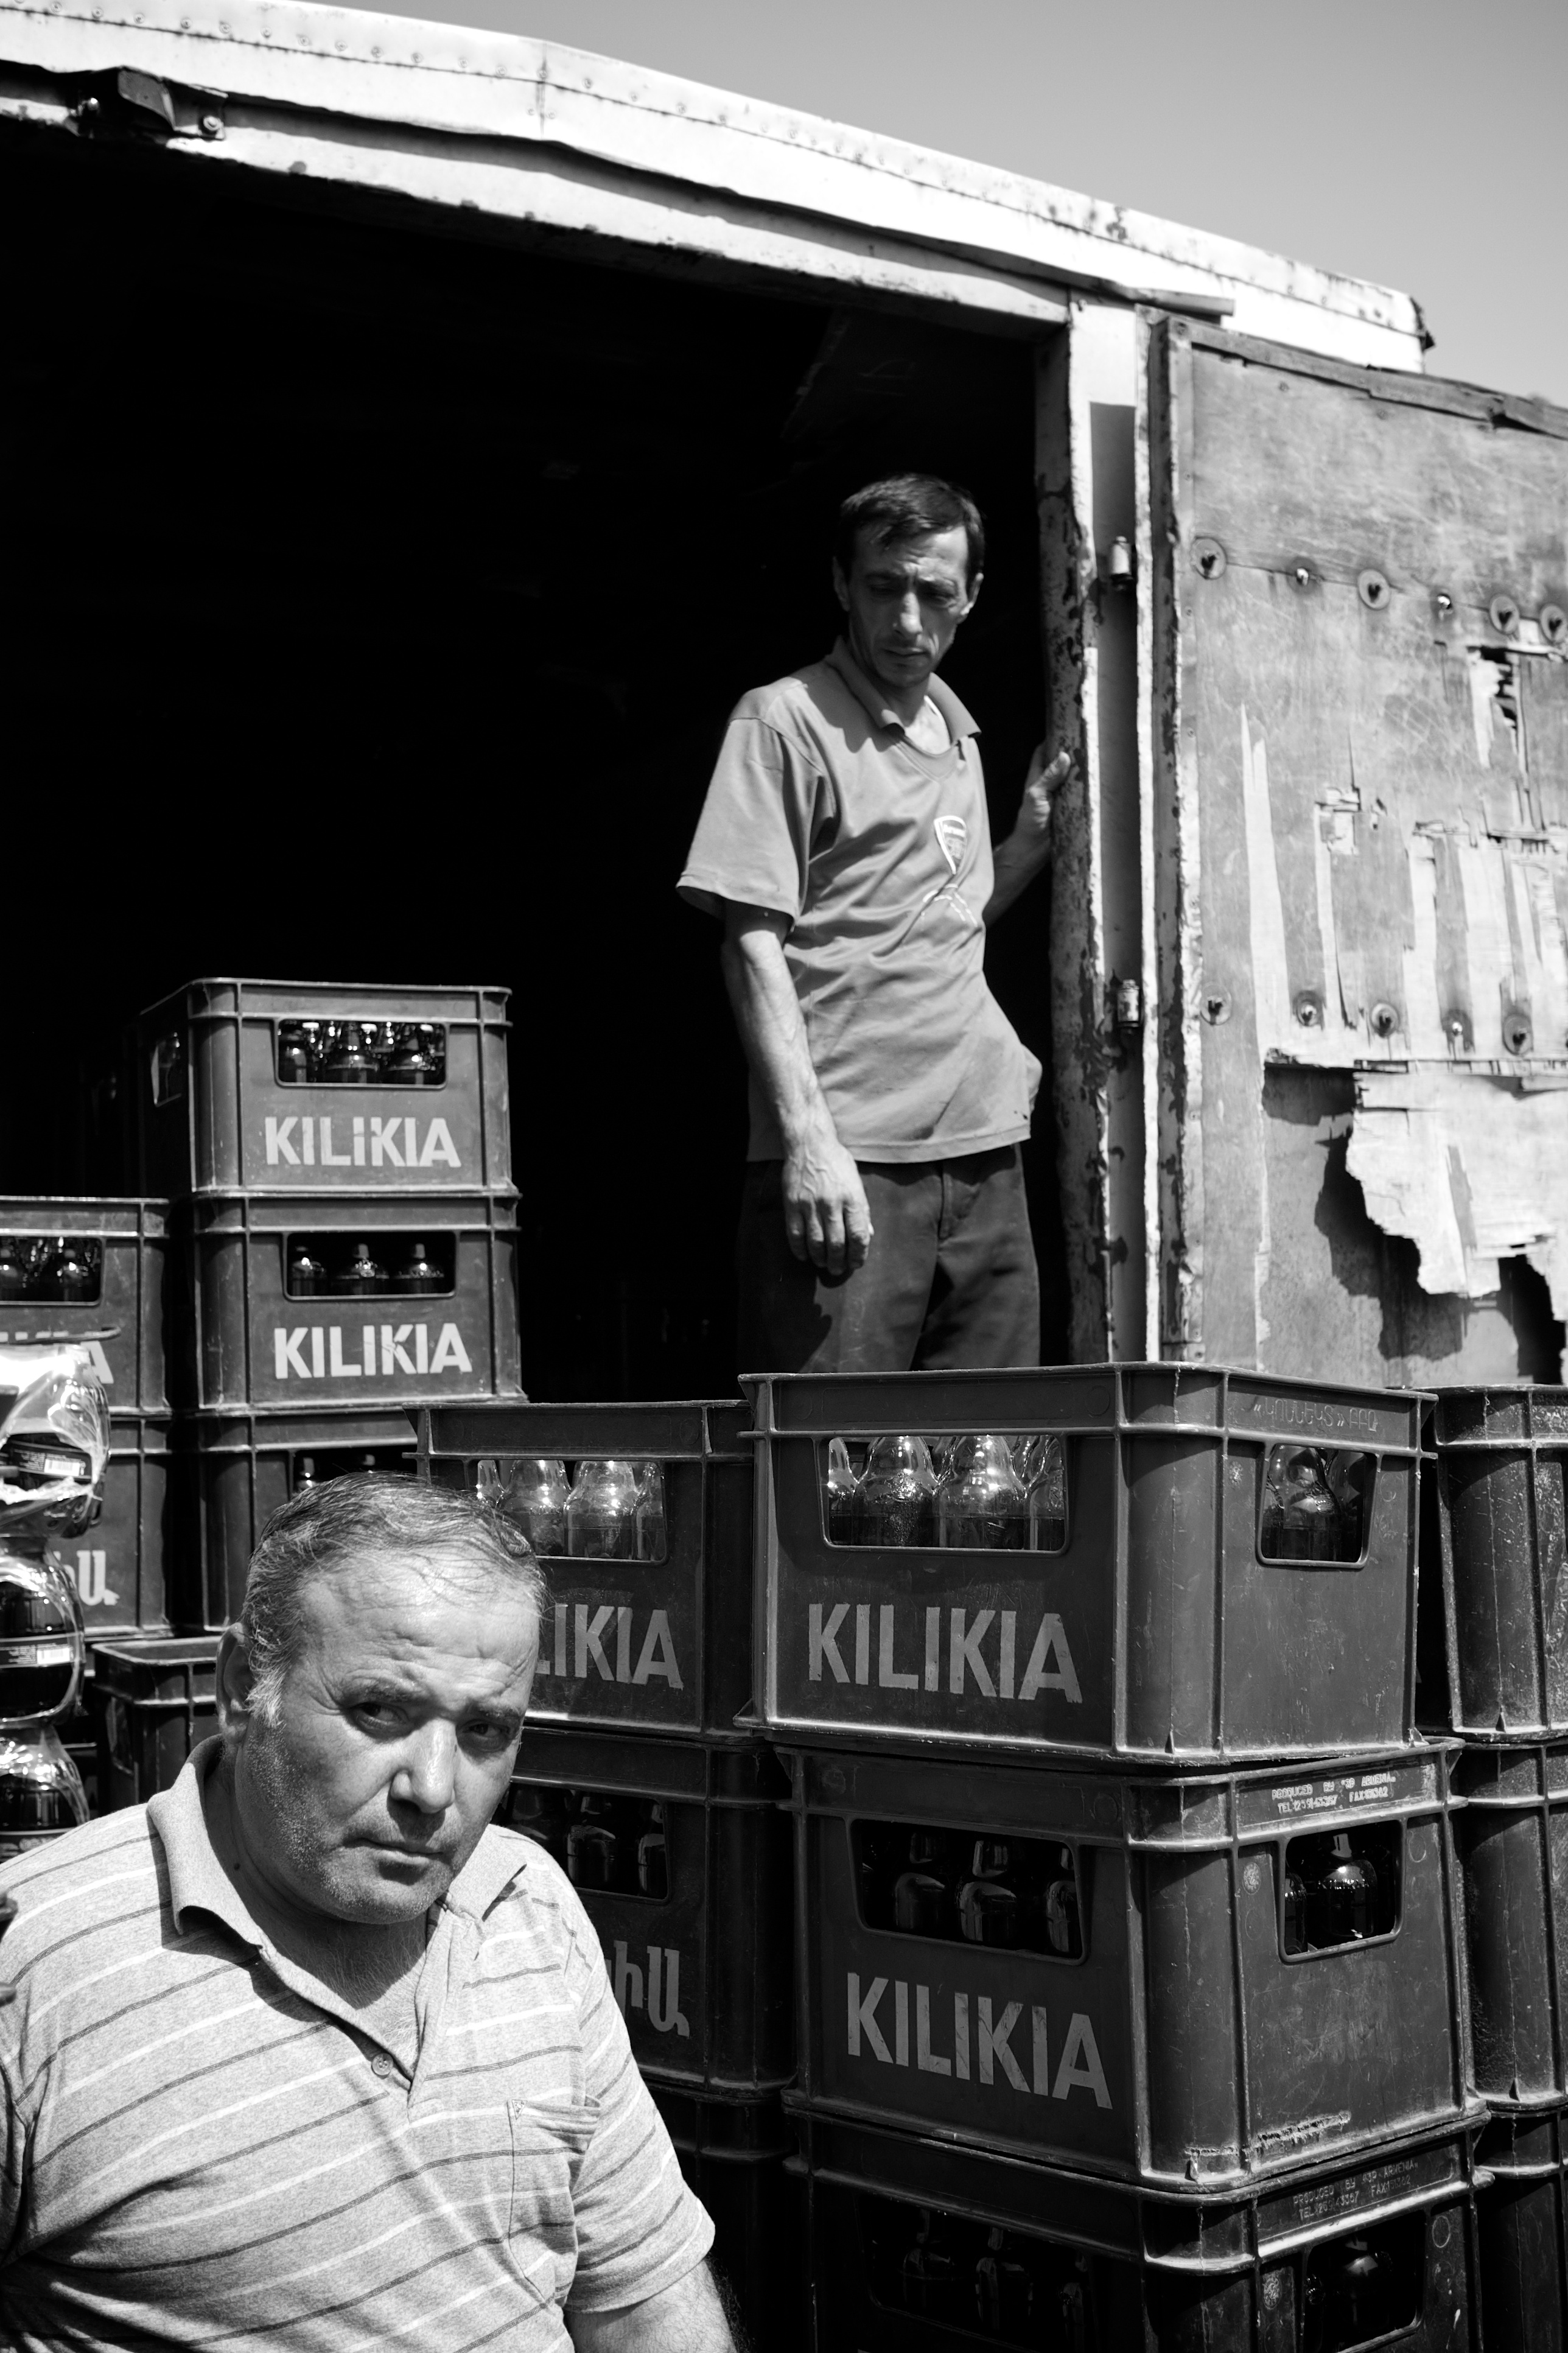
black and white, road, white, street, photography, ebook, training, black, monochrome, streetphotography, flickr, thomas, video, olympus, photograph, omd, fuji, leica, monochrom, leuthard, hcb, thomasleuthard, streettogs, monochrome photography, film noir